Monarchy of Canada and the Indigenous peoples of Canada

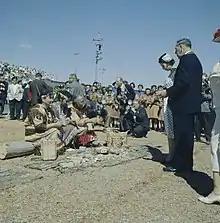
Queen Elizabeth II observing basket weaving by First Nations women

Following Canada's legislative independence from the United Kingdom (codified by the "Statute of Westminster, 1931") relations—both statutory and ceremonial—between sovereign and First Nations continued unaffected as the British Crown in Canada morphed into a distinctly Canadian monarchy. Indeed, during the 1939 tour of Canada by King George VI and Queen Elizabeth—an event intended to express the new independence of Canada and its monarchy—First Nations journeyed to city centres like Regina, Saskatchewan, and Calgary, Alberta, to meet with the King and present gifts and other displays of loyalty. In the course of the Second World War that followed soon after George's tour, more than 3,000 First Nations and Métis Canadians fought for the Canadian Crown and country, some receiving personal recognition from the King, such as Tommy Prince, who was presented with the Military Medal and, on behalf of the President of the United States, the Silver Star by the King at Buckingham Palace.